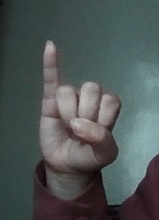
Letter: meem